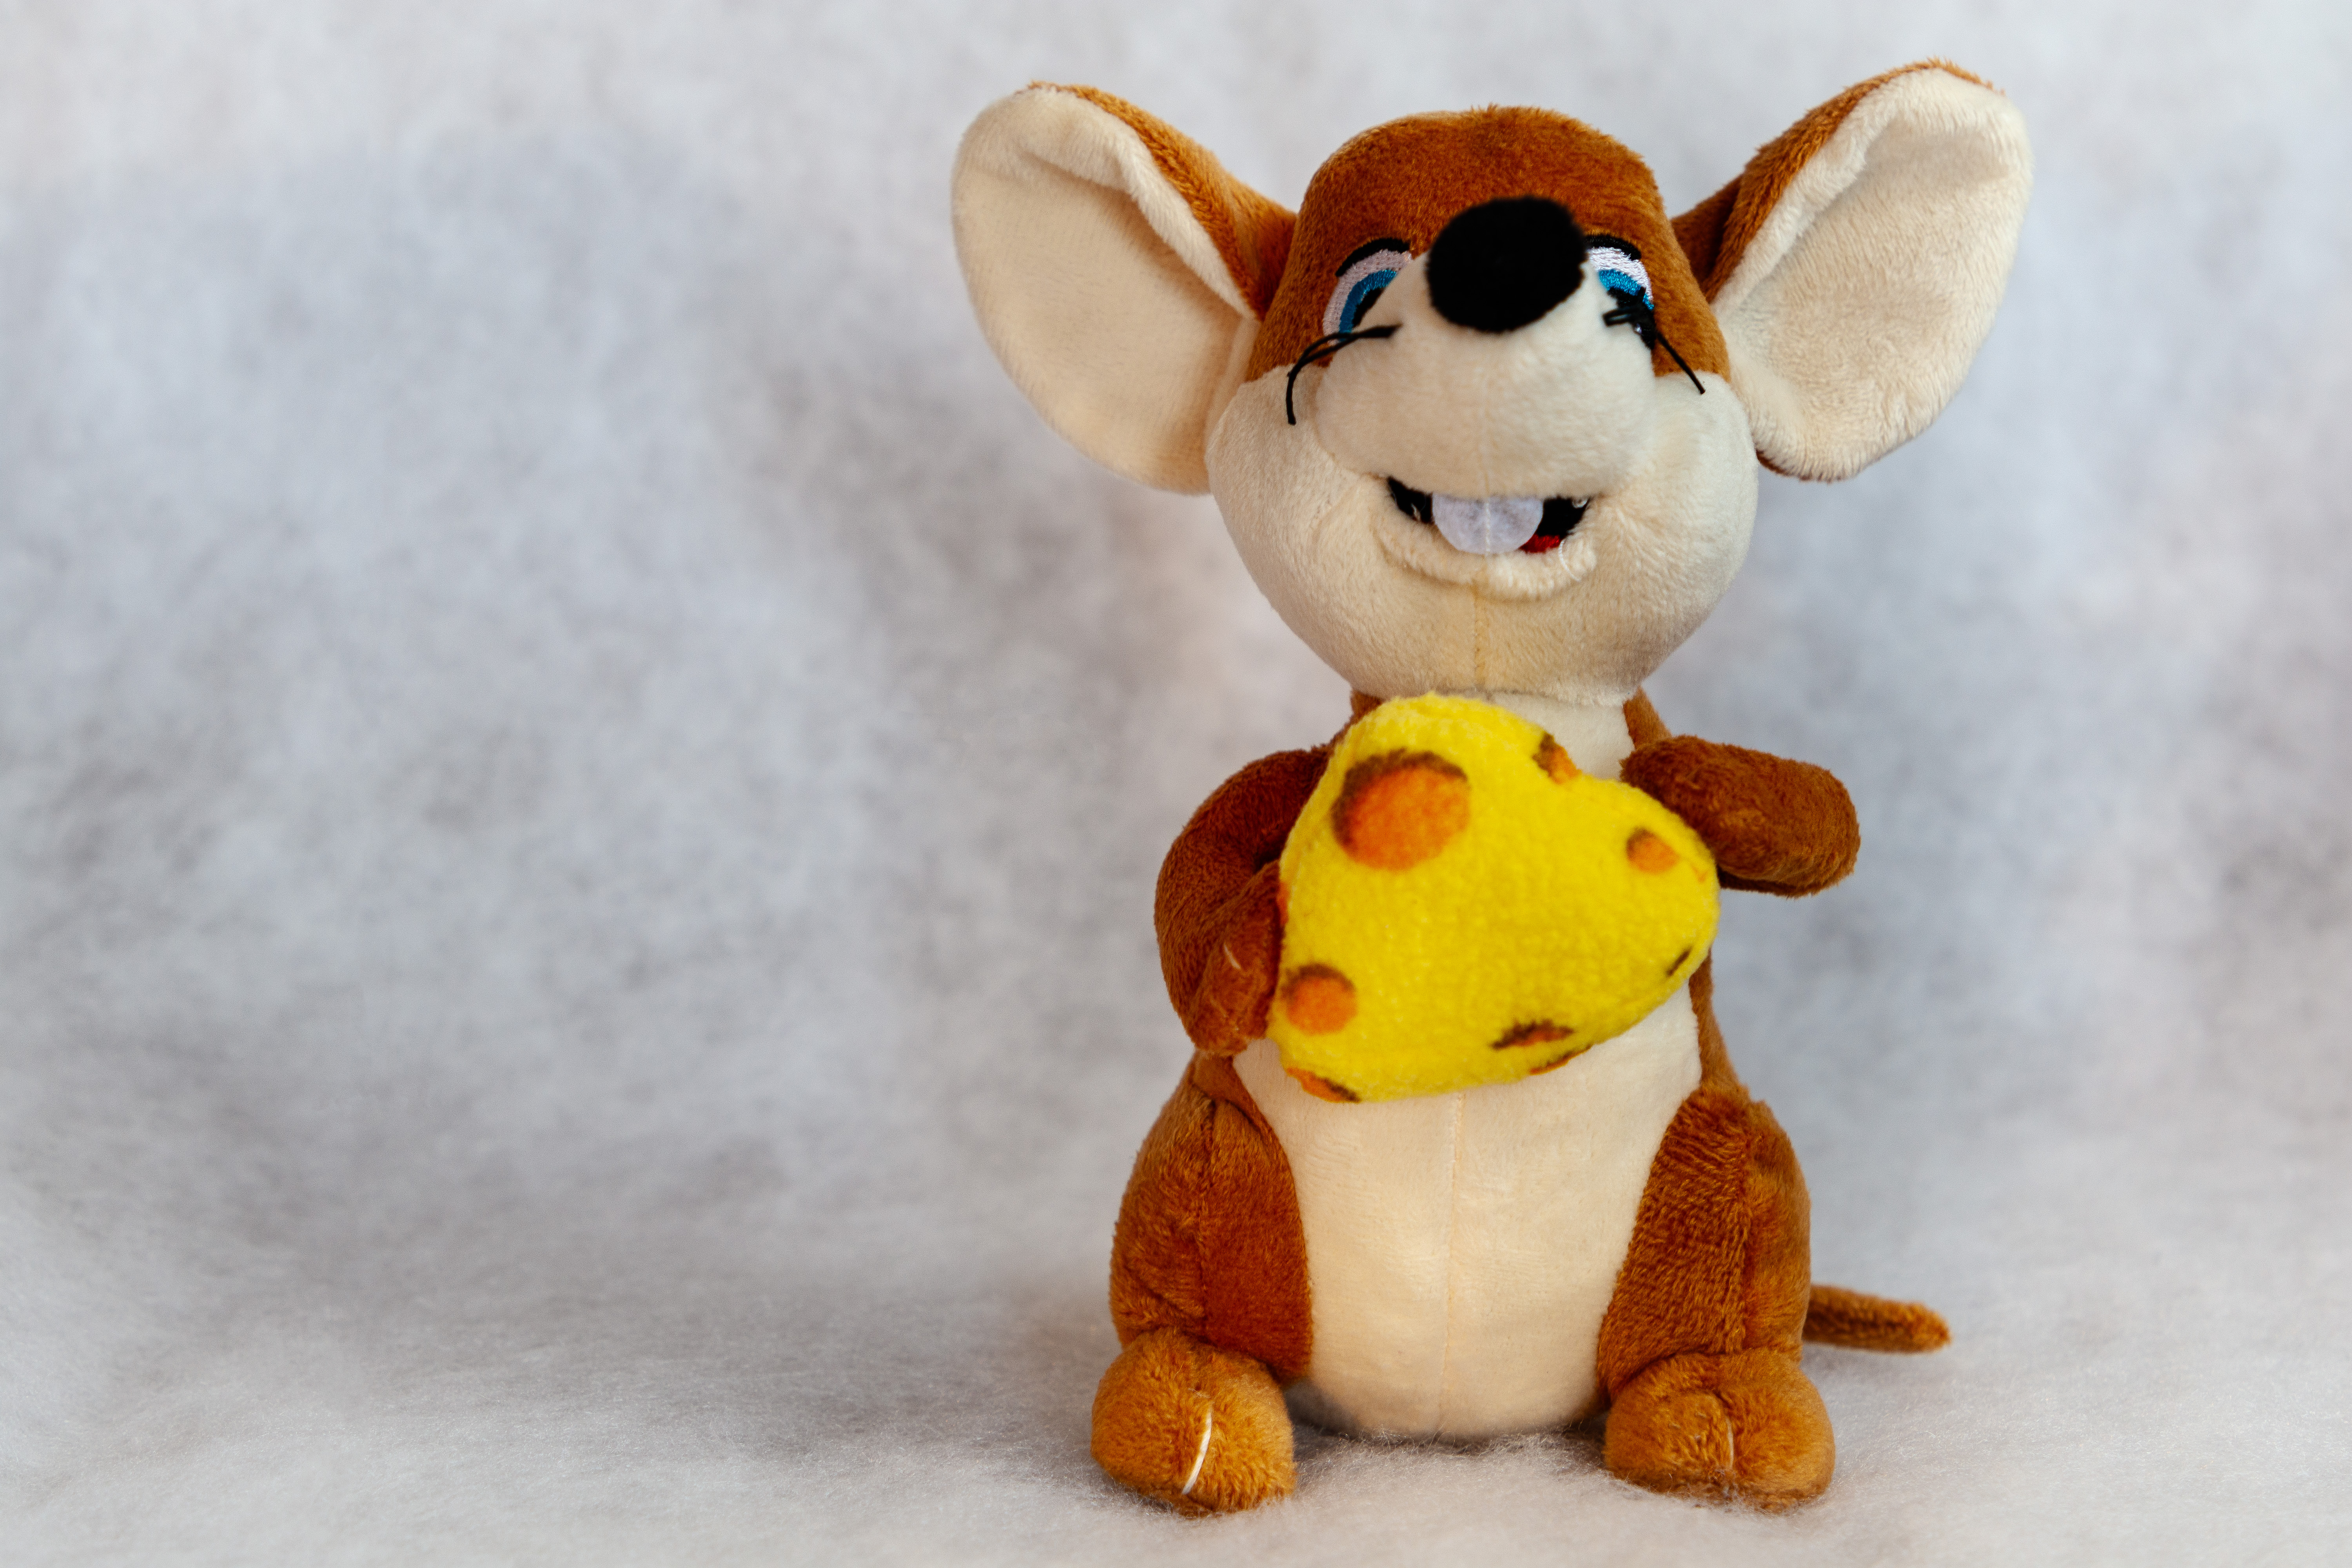
christmas, new year, christmas tree, christmas tree toy, decorations, christmas garland, winter, christmas ball, New Year's pictures, christmas pictures, holiday, balls, lights, night, shine, fun, brown, toy, plush, terrestrial animal, animal figure, baby toys, fawn, stuffed toy, beige, tan